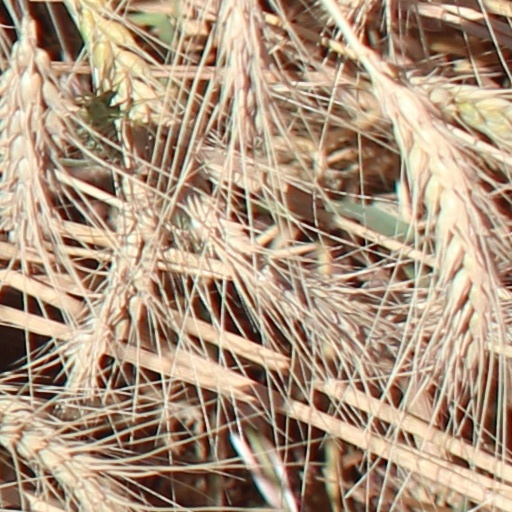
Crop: wheat